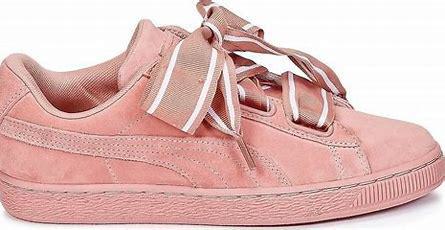
Brand: Puma
Model: Basket Heart